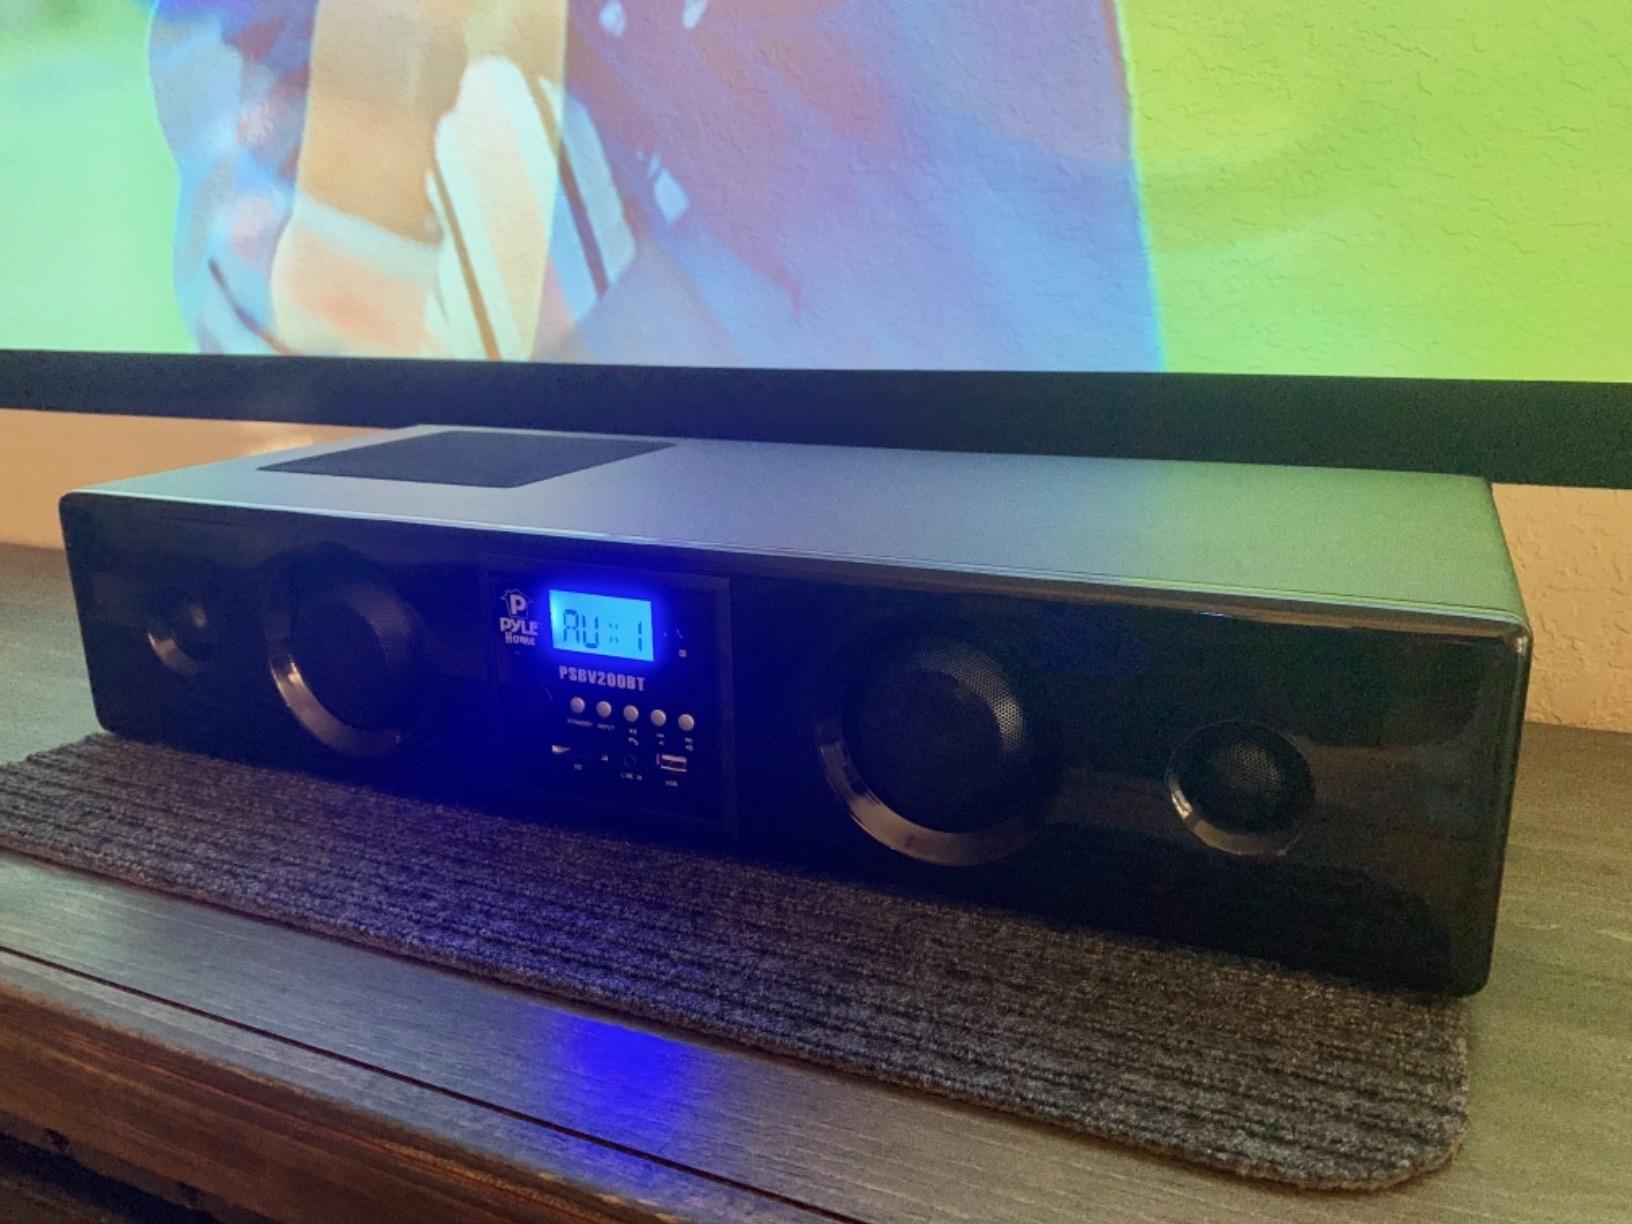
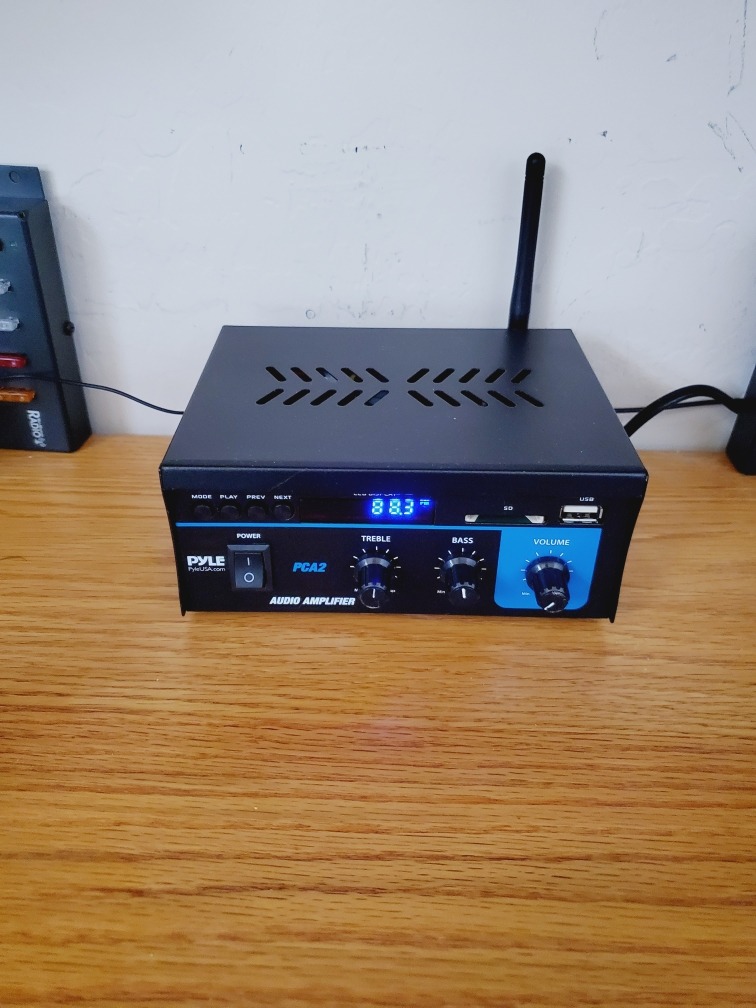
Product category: speaker
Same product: no